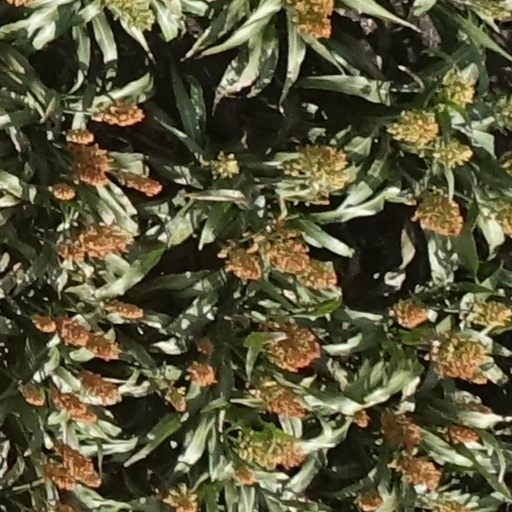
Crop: sorghum